Polyetherketoneketone

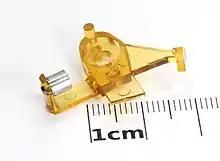
HDD part made from Polyetherketoneketone

Hexcel Corporation (Formerly Oxford Performance Materials) manufactures PEKK-based parts for Boeing for use in its Starliner space taxis, using 3D printing-based additive manufacturing. It has wide dental and medical applications. The parts are claimed to be as strong as aluminum while being 40 percent of the weight. In addition, PEKK manufactured components have shown fire and radiation resistant properties.